Gear

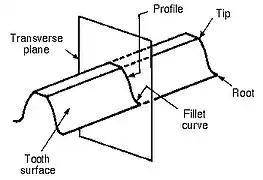
Profile of a spur gear

Double helical gears overcome the problem of axial thrust presented by single helical gears by using a double set of teeth, slanted in opposite directions. A double helical gear can be thought of as two mirrored helical gears mounted closely together on a common axle. This arrangement cancels out the net axial thrust, since each half of the gear thrusts in the opposite direction, resulting in a net axial force of zero. This arrangement can also remove the need for thrust bearings. However, double helical gears are more difficult to manufacture due to their more complicated shape.